Mayuko Toyota

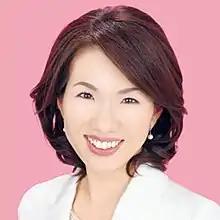
Official portrait, 2015

Mayuko Toyota (豊田 真由子) (born October 10, 1974) is a Japanese politician and former bureaucrat at the Ministry of Health, Labour and Welfare. She served two terms in the House of Representatives. She was a member of the Liberal Democratic Party until August 2017, when she left after being accused of assault by her secretary. Since then she has been politically independent.